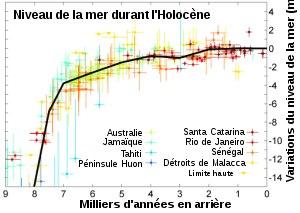
La transgression flandrienne est l'épisode où, depuis le Pléistocène récent, à la fin de la dernière glaciation de Würm, c'est-à-dire il y a environ de 19 000 ans, la glace des inlandsis a fondu et entraîné une remontée planétaire du niveau de la mer : à cette époque la Manche, puis les Pays-Bas et les Flandres belge et française se sont trouvées envahies par la mer, cet épisode s'étant prolongé à l'Holocène jusqu'au début de l'ère chrétienne. Cette transgression qui voit un réchauffement des eaux océaniques de plus de 10 °C, est dite versilienne en Méditerranée, mellahienne au Maroc, nouakchottienne dans le golfe de Guinée.
L’élévation du niveau de la mer est un phénomène constaté de nombreuses fois à l'échelle des temps géologiques sur l'ensemble de la Terre ; elle aboutit alors à une transgression marine. Elle peut être causée par des facteurs multiples et complexes qui résultent conjointement des effets des apports en eau des inlandsis, des calottes glaciaires et des glaciers, de l'expansion de l'eau sous l'effet de sa température, et de la variation de la répartition des masses d'eau sous l'effet des grands courants et des vents. L'élévation n'est pas uniforme ; elle varie selon les régions de l'océan. Il existe aussi, sur de grands pas de temps, des différences régionales temporelles liées aux courants et à la configuration des fonds et des côtes. Par ailleurs, les surcotes sont plus importantes dans les détroits exposés à des courants forts, en raison d'un effet de « goulet d'étranglement » face à l'onde de marée.
Les marais salants de Guérande sont une zone de marais salants française située sur le territoire des communes de Guérande, Batz-sur-Mer, Le Croisic et La Turballe, dans l'ouest du département de la Loire-Atlantique et la région Pays de la Loire.